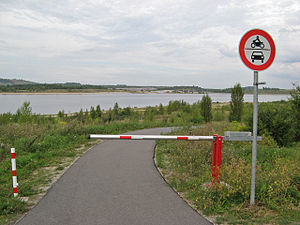
Braunsbedra / Geografi
Cykelsti ved Geiseltalsee
Braunsbedra er en by i Saalekreis i den tyske delstat Sachsen-Anhalt, som er opstået ved en sammenlægning af de to steder Bedra og Braunsdorf. Byen er beliggende ca. 11 km sydvest for Merseburg i det tidligere Østtyskland.